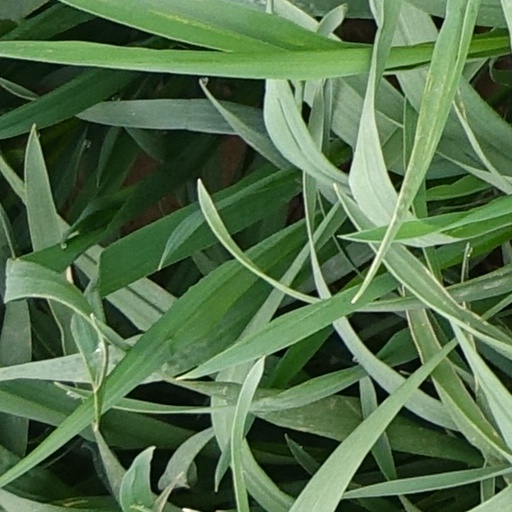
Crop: wheat